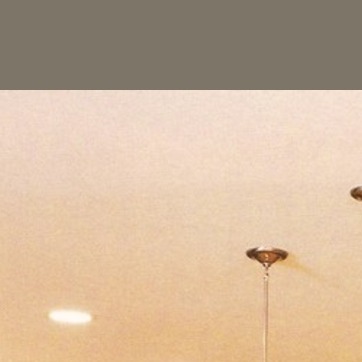
Material: painted